1969 Cincinnati Reds season

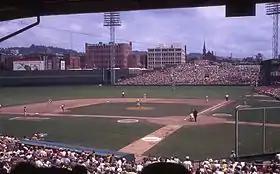
Crosley Field, pictured in August 1969

1969 not only marked the 100th anniversary of the original Cincinnati Red Stockings being the first fully professional baseball team, but it also marked the first year of divisional play in Major League Baseball. The Reds (along with the Atlanta Braves) were placed in the National League West division, despite being located further east than the two westernmost teams in the NL East division, the Chicago Cubs and St. Louis Cardinals. This was because the New York Mets wanted to be in the same division as the reigning power in the NL, which were the Cardinals at the time (to compensate for playing against the Dodgers and Giants fewer times each season). The Cubs consequently demanded to be in the NL East as well in order to continue playing in the same division as the Cardinals, one of the Cubs' biggest rivals. A side effect of this alignment is that it set the stage for what is considered one of the greatest pennant races – and comebacks in such a race – in MLB history (see 1969 New York Mets season for more info).